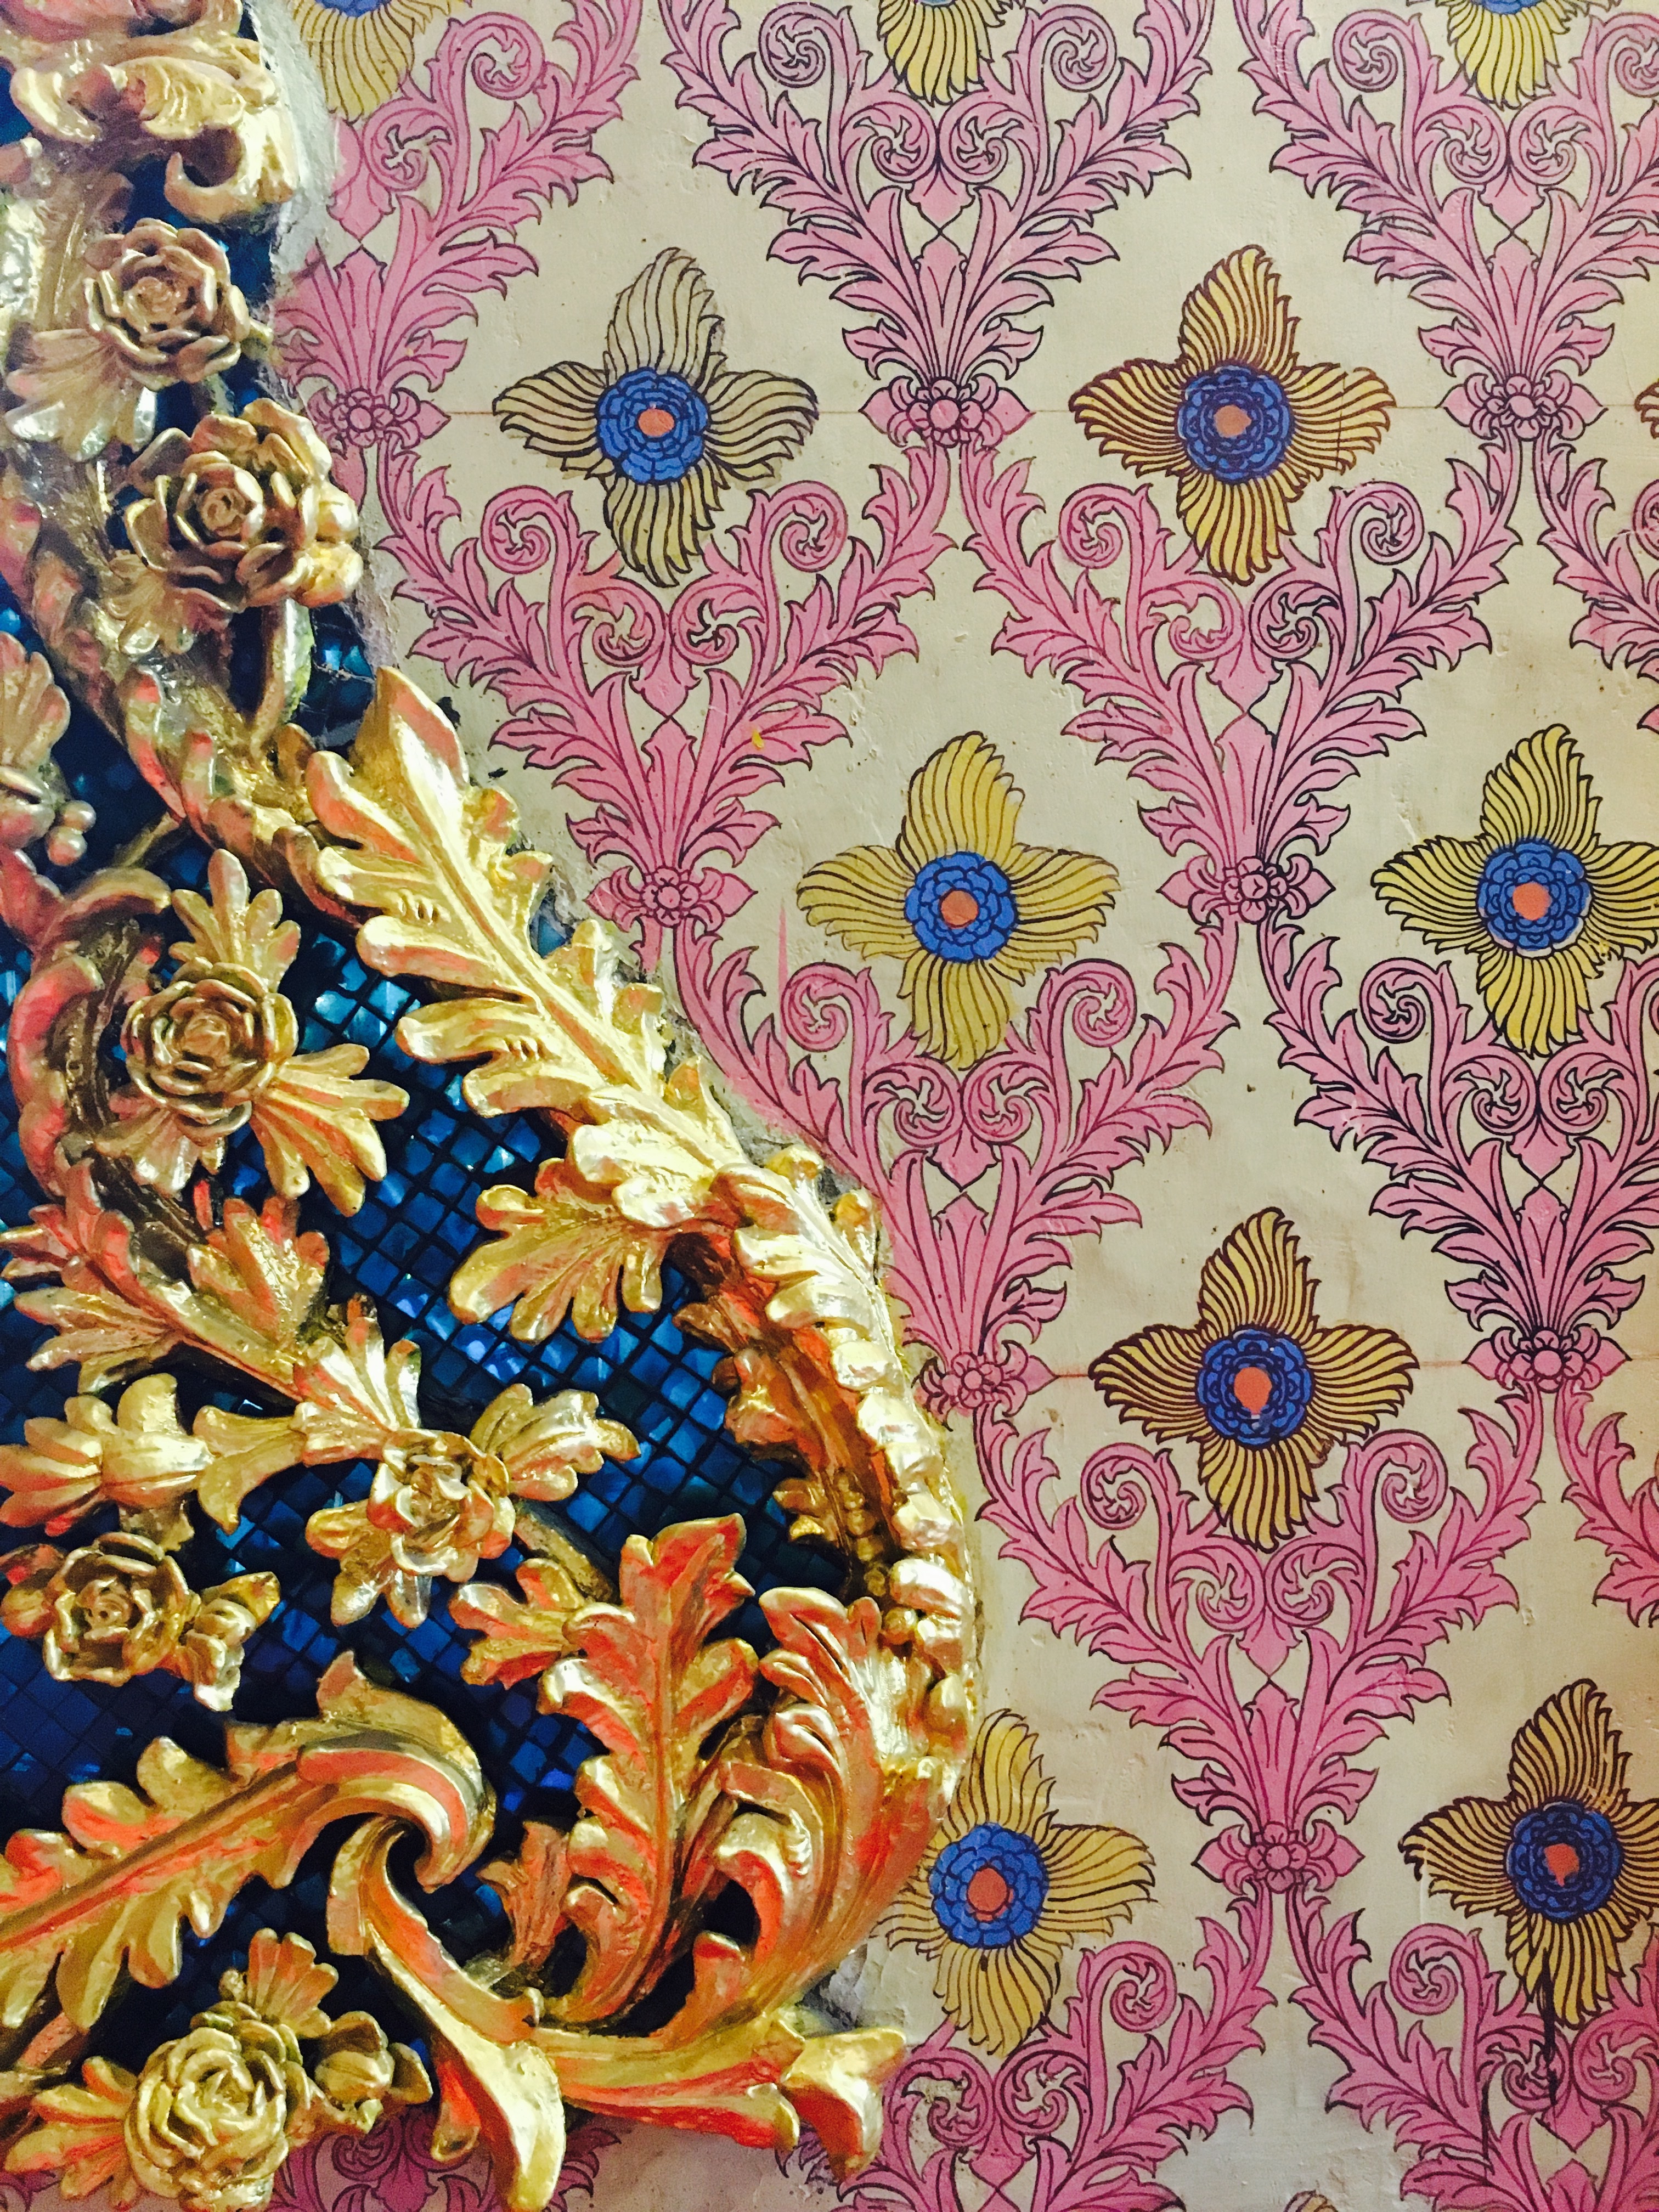
pattern, buddhist, thailand, painting, textile, art, illustration, design, temple, tapestry, modern art, flooring, psychedelic art